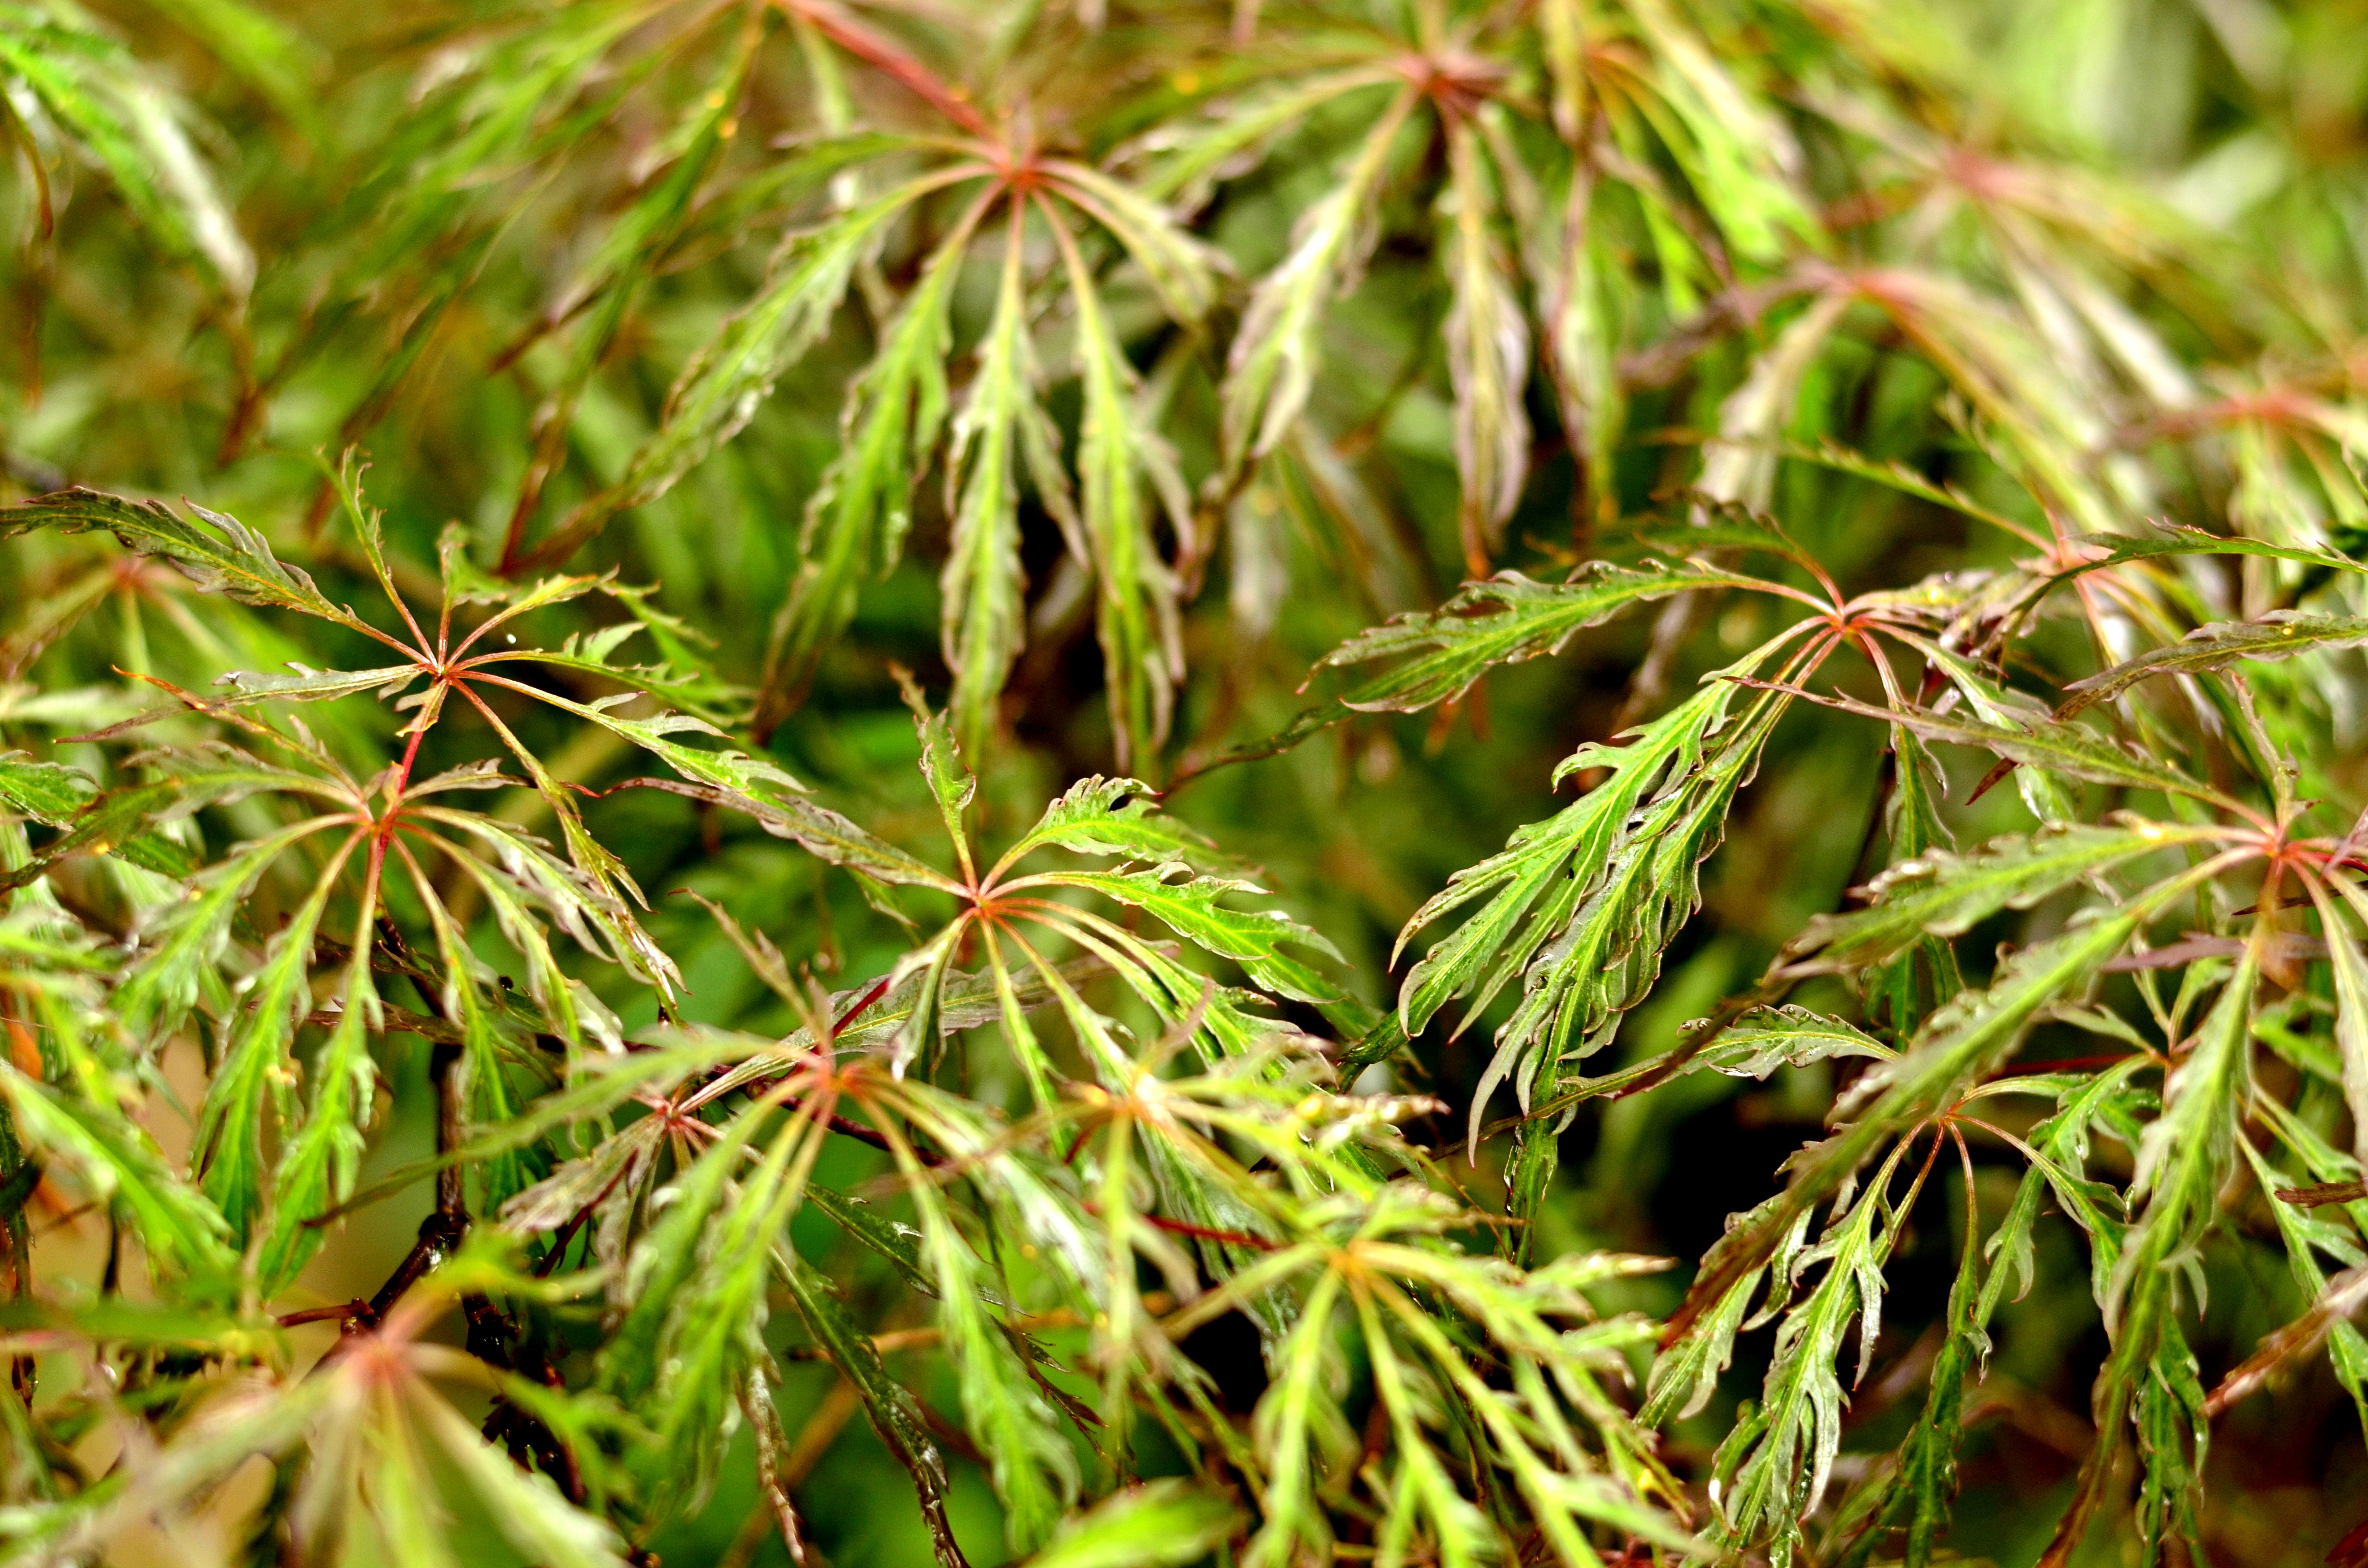
tree, grass, branch, plant, lawn, texture, leaf, flower, moss, foliage, green, evergreen, botany, flora, botanical, leaves, shrub, backdrop, flowering plant, woody plant, land plant, non vascular land plant